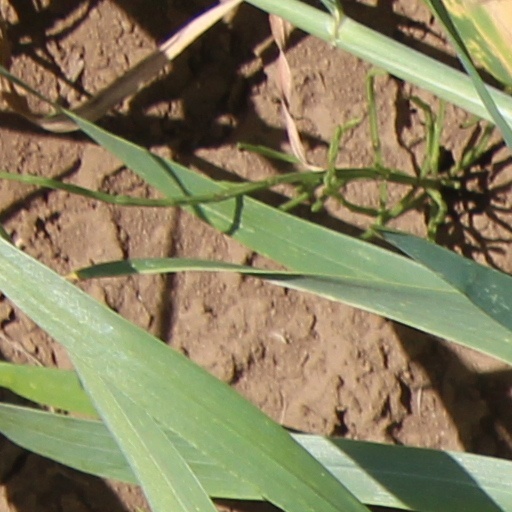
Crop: wheat